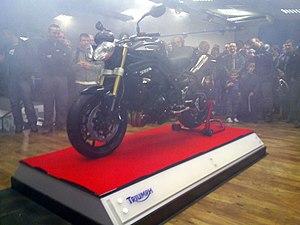
Présentation du nouveau Speed Triple 2011 à fr:Grenoble
La Triumph Speed Triple est un roadster construit par la firme britannique Triumph.